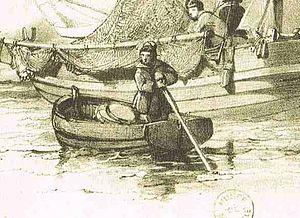
Détail d'une gravure de Charles Mozin
La godille désigne un aviron à la fois propulsif et directionnel placé à l'arrière d'une embarcation, elle désigne aussi la technique utilisée propre à cet aviron.